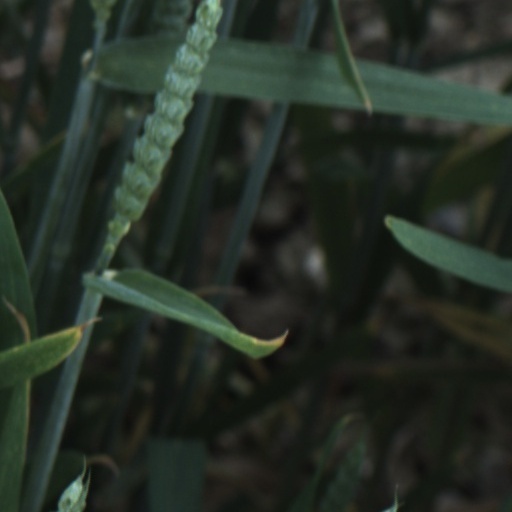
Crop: wheat